Healthcare in Mexico

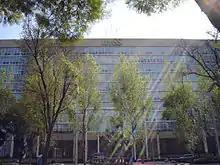
Central Offices of IMSS in Mexico city.

To meet the needs of the population, relationships between the private and public healthcare sectors are beginning to form in various capacities. Recently however, studies have shown little coordination between this system and the other public sector institutions. The high fragmentation of the system has been observed to affect spending trends as well as the services received from beneficiaries.